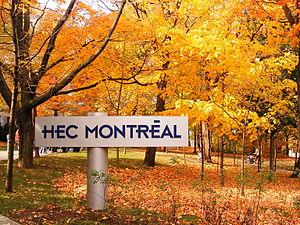
HEC Montréal est un établissement universitaire québécois situé à Montréal, dans l'arrondissement Côte-des-Neiges/Notre-Dame-de-Grâce.